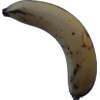
Label: banana